Luca Ravanelli

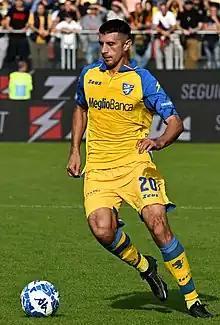
Ravanelli with Frosinone in 2022

Luca Ravanelli (born 6 January 1997) is an Italian professional footballer who plays as a defender for club Cremonese.